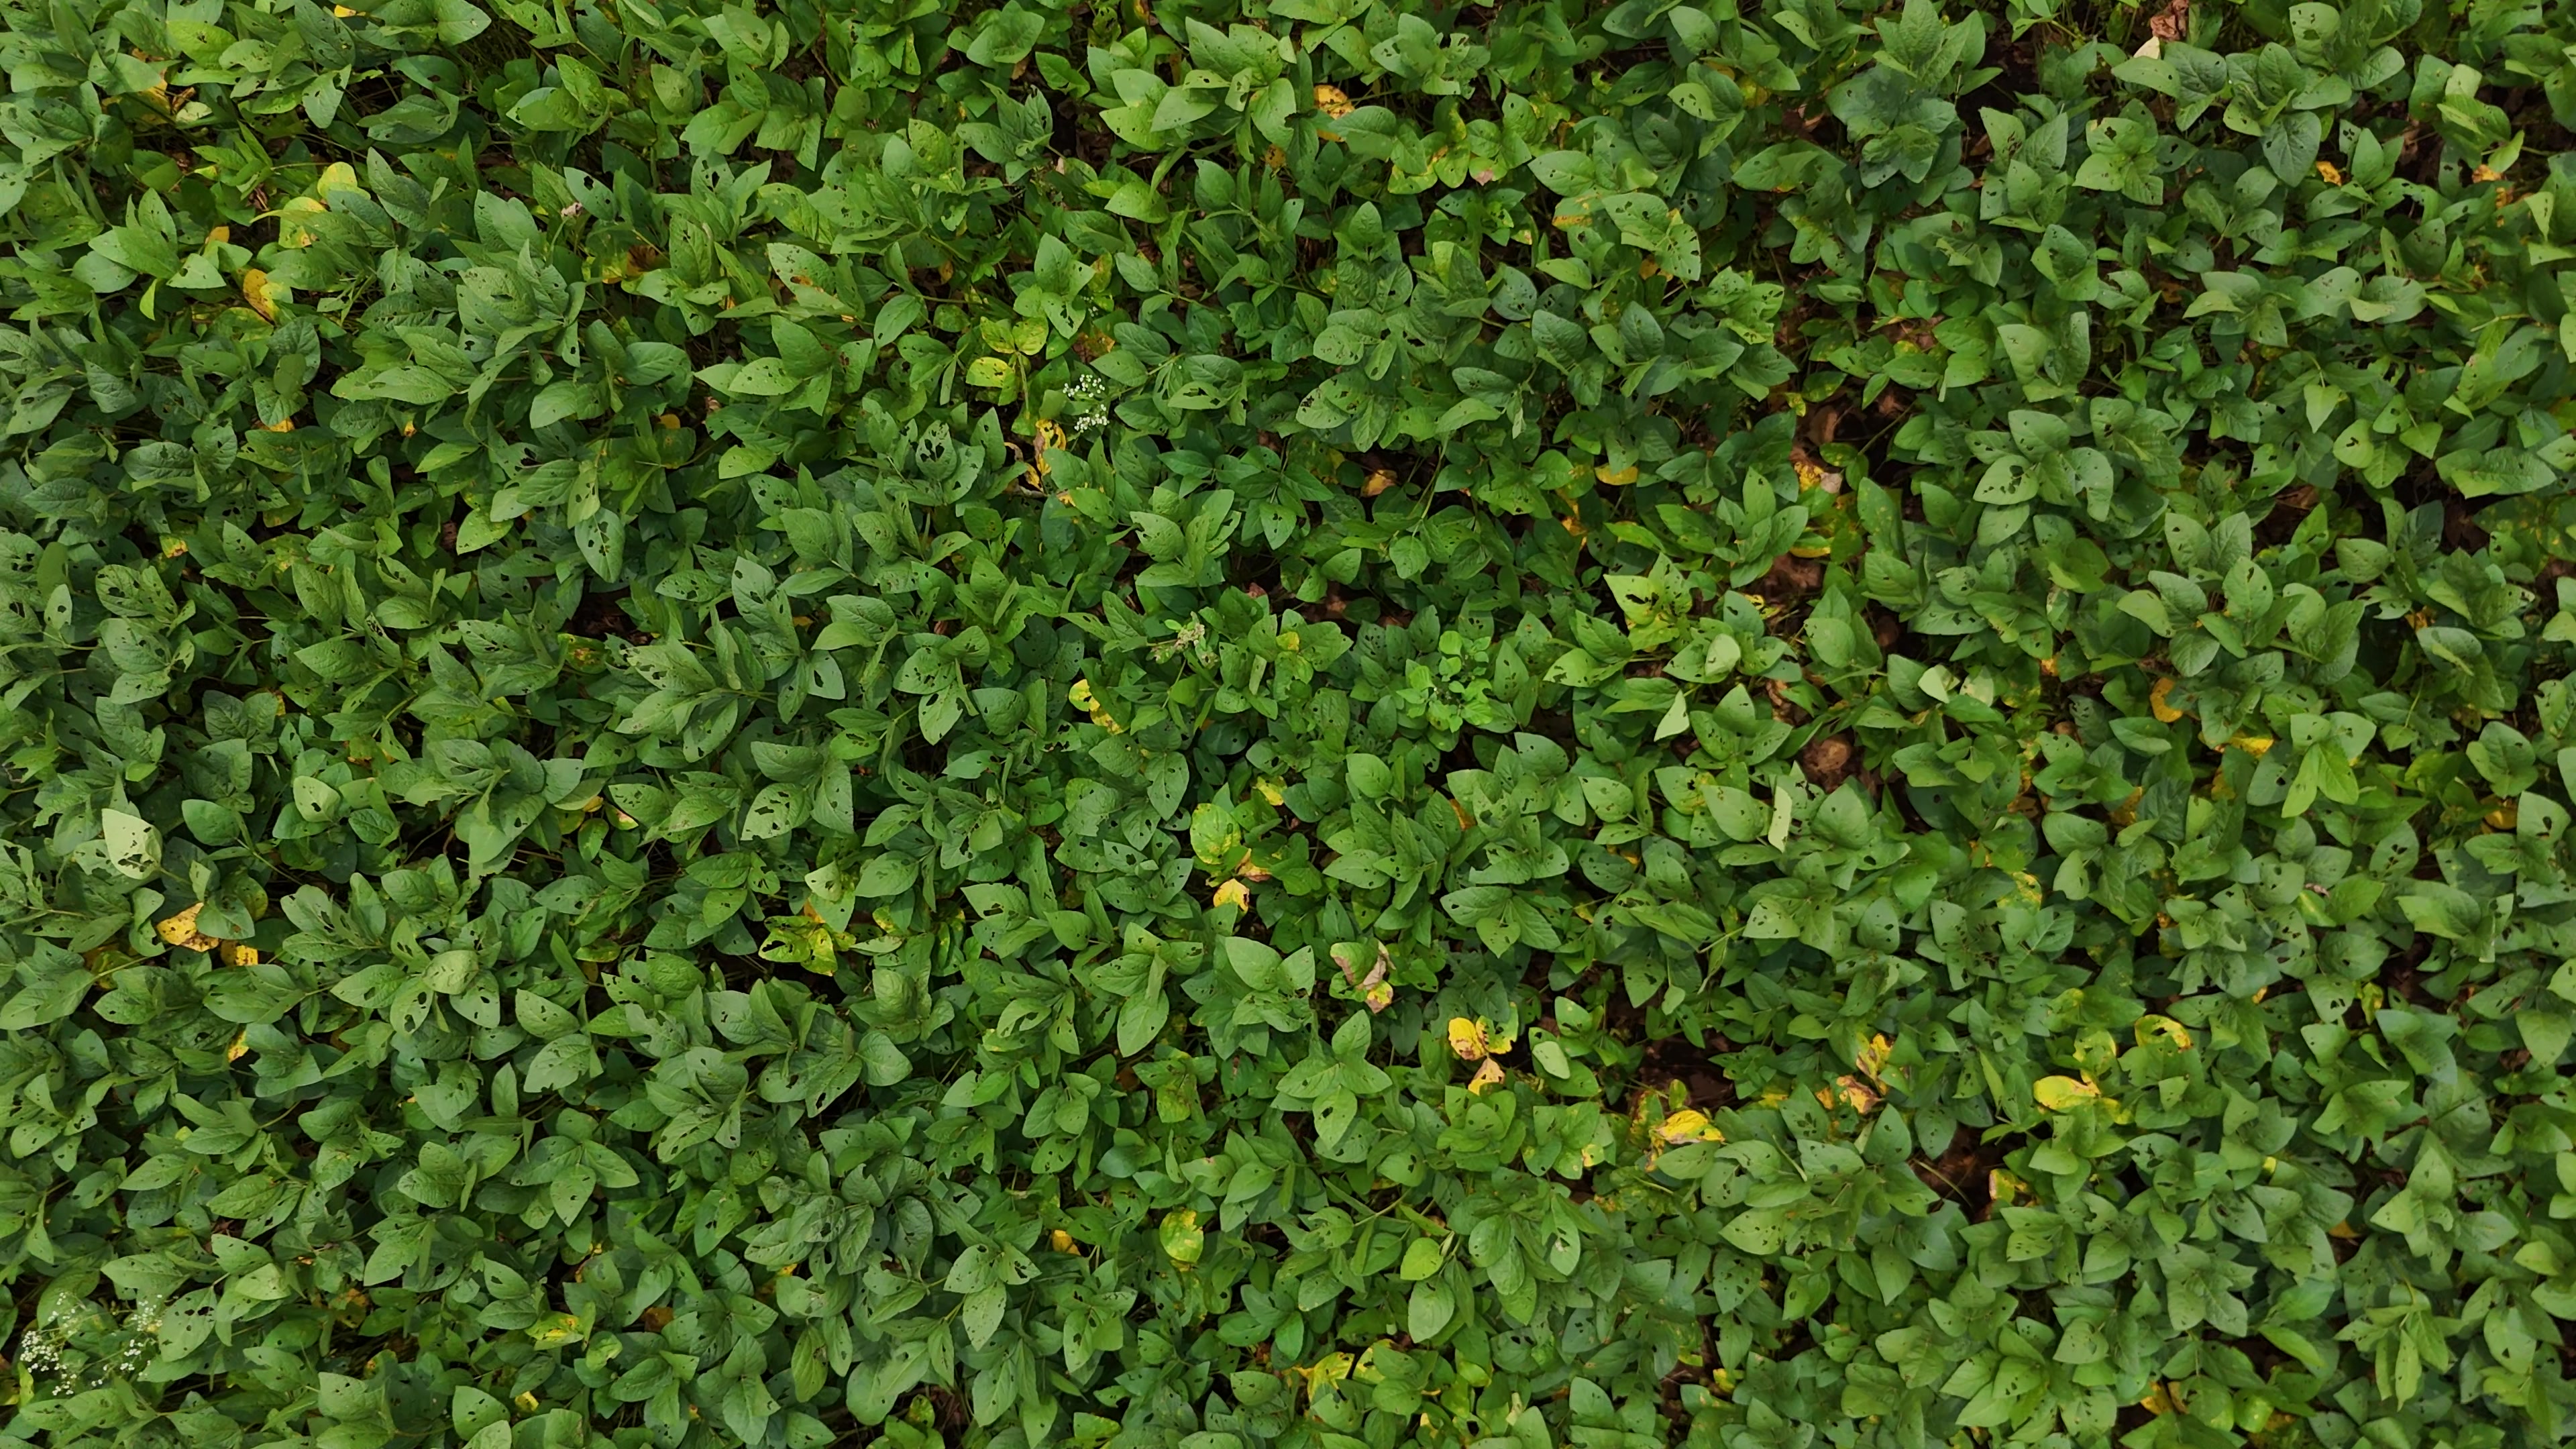
Label: Rust